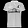
Label: T - shirt / top